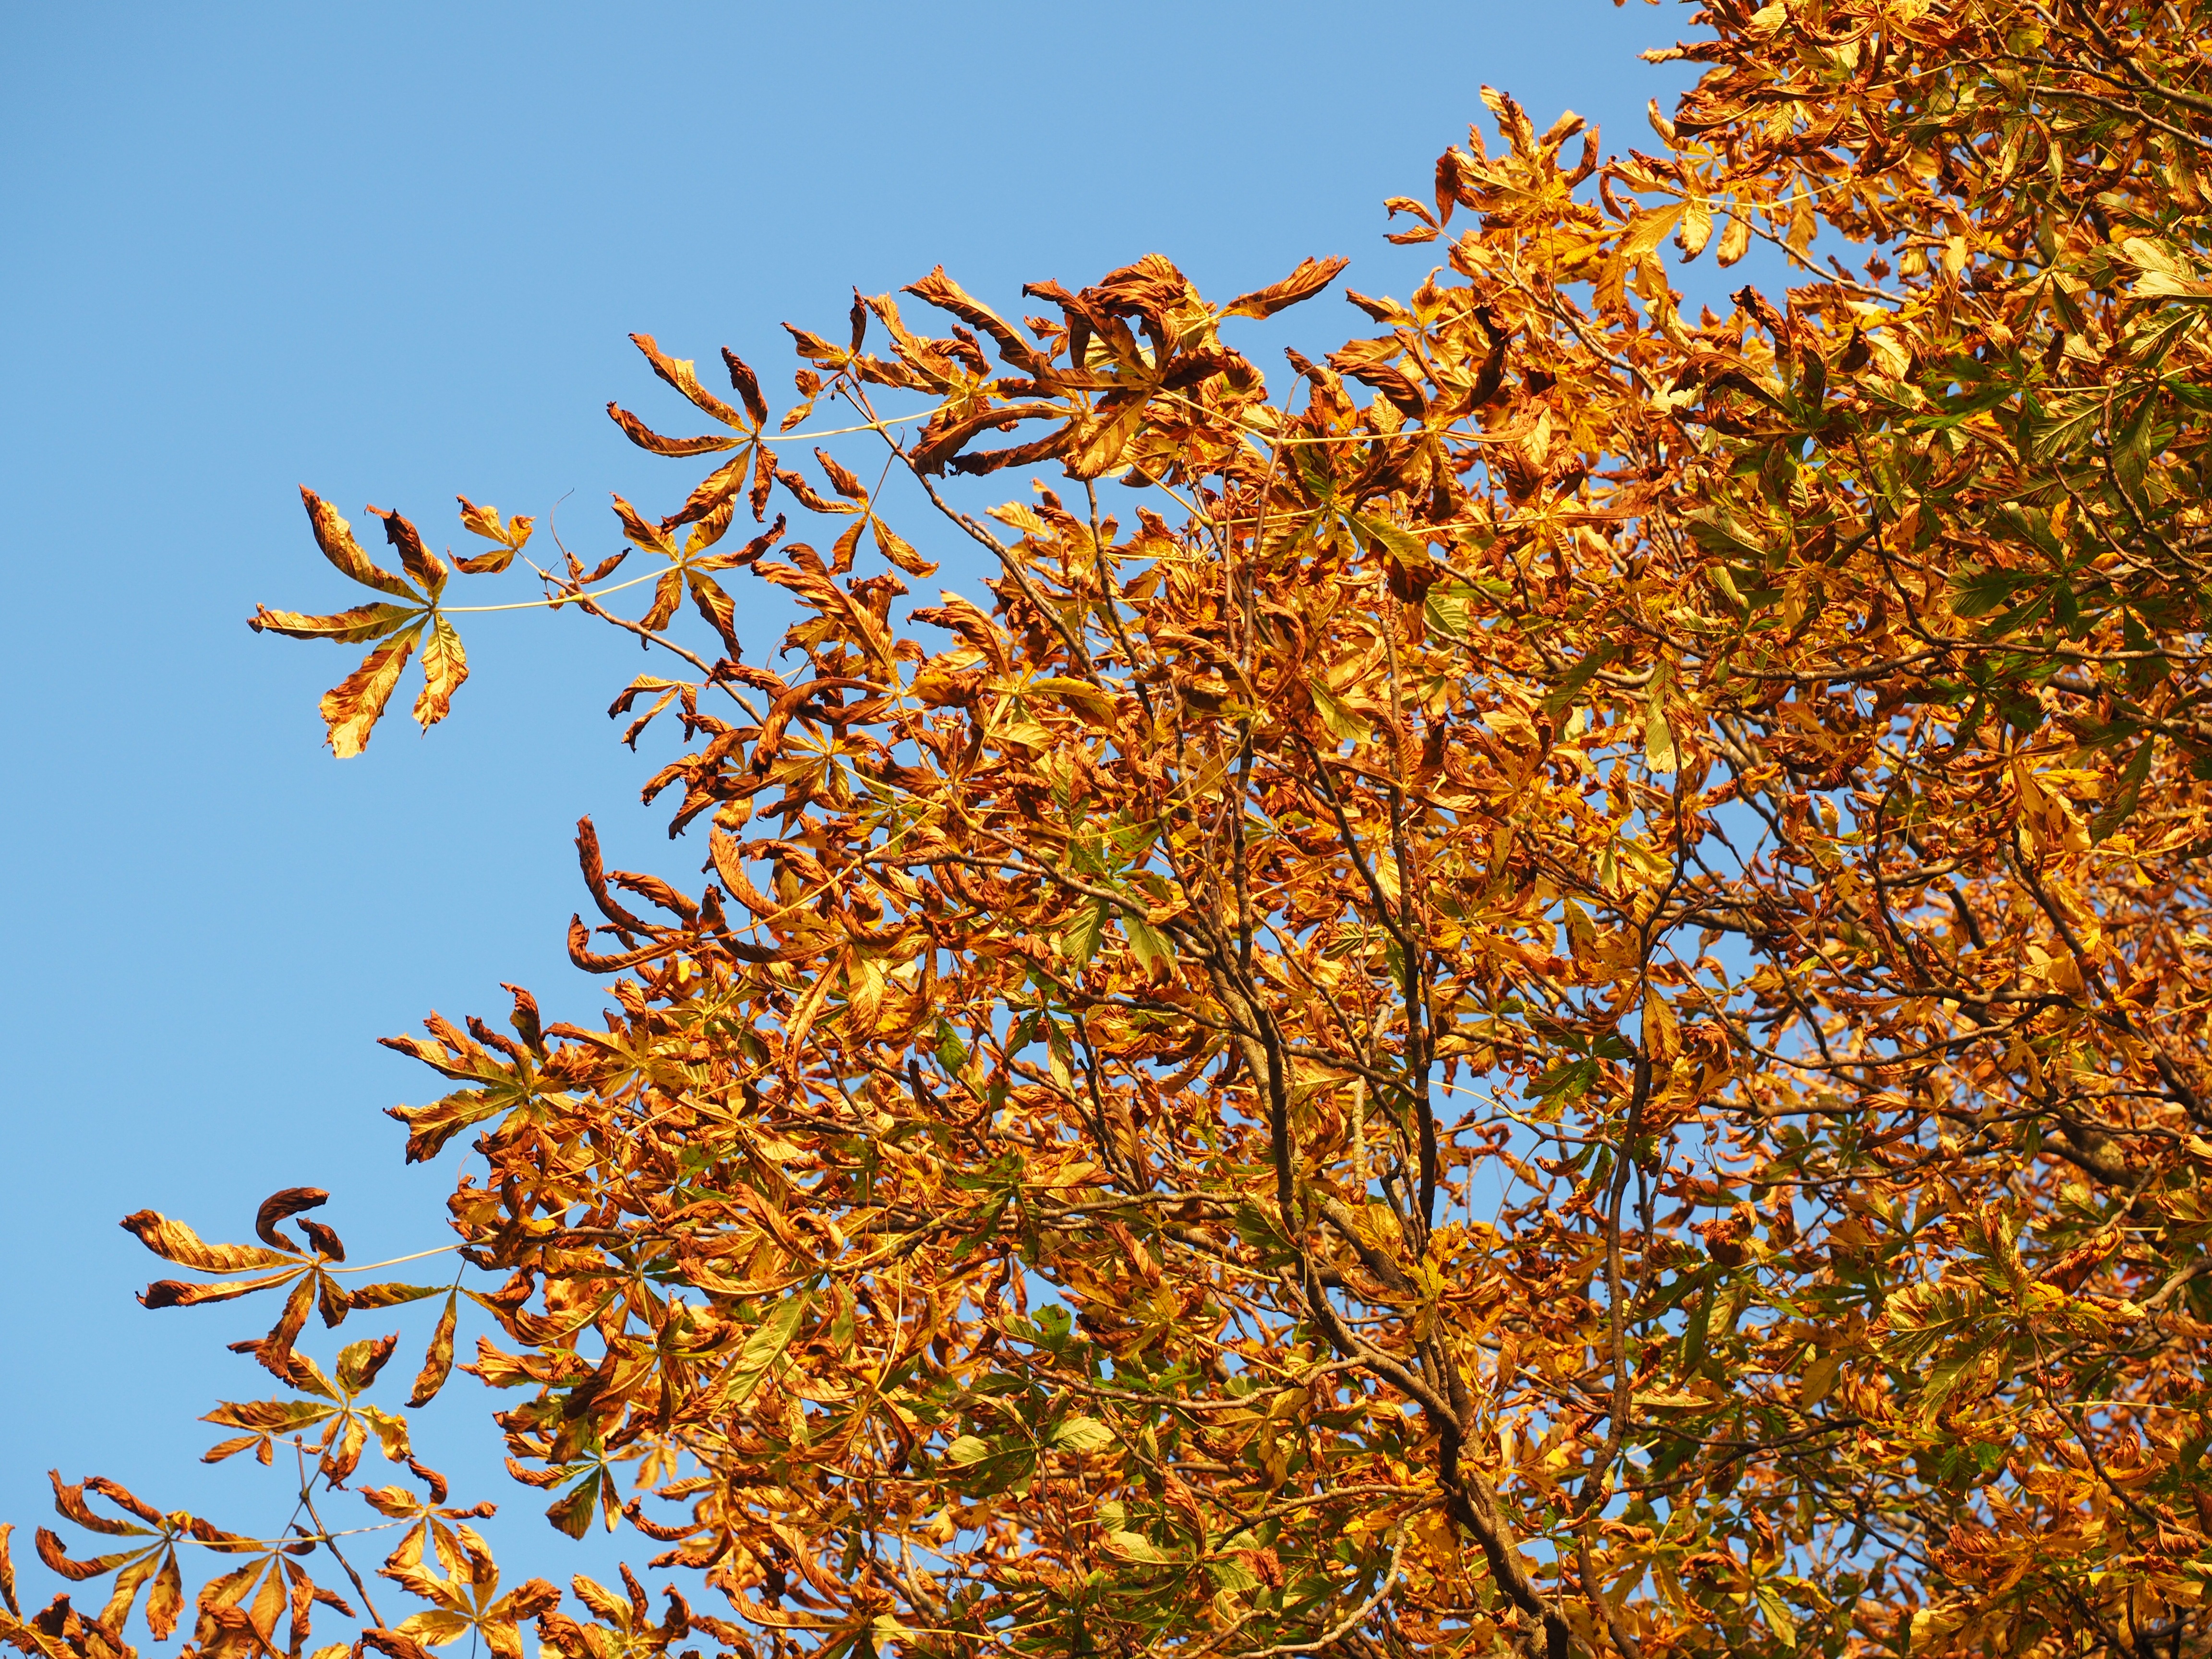
tree, nature, branch, plant, sunlight, leaf, flower, foliage, autumn, botany, flora, season, maple tree, leaves, shrub, deciduous, fall color, ecosystem, chestnut, chestnut leaves, flowering plant, buckeye, ordinary rosskastanie, woody plant, land plant